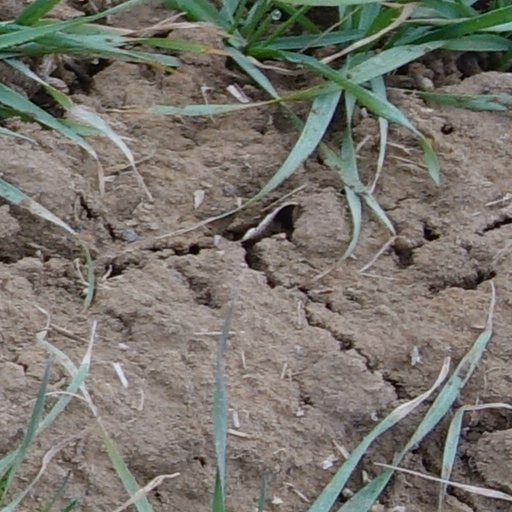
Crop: wheat